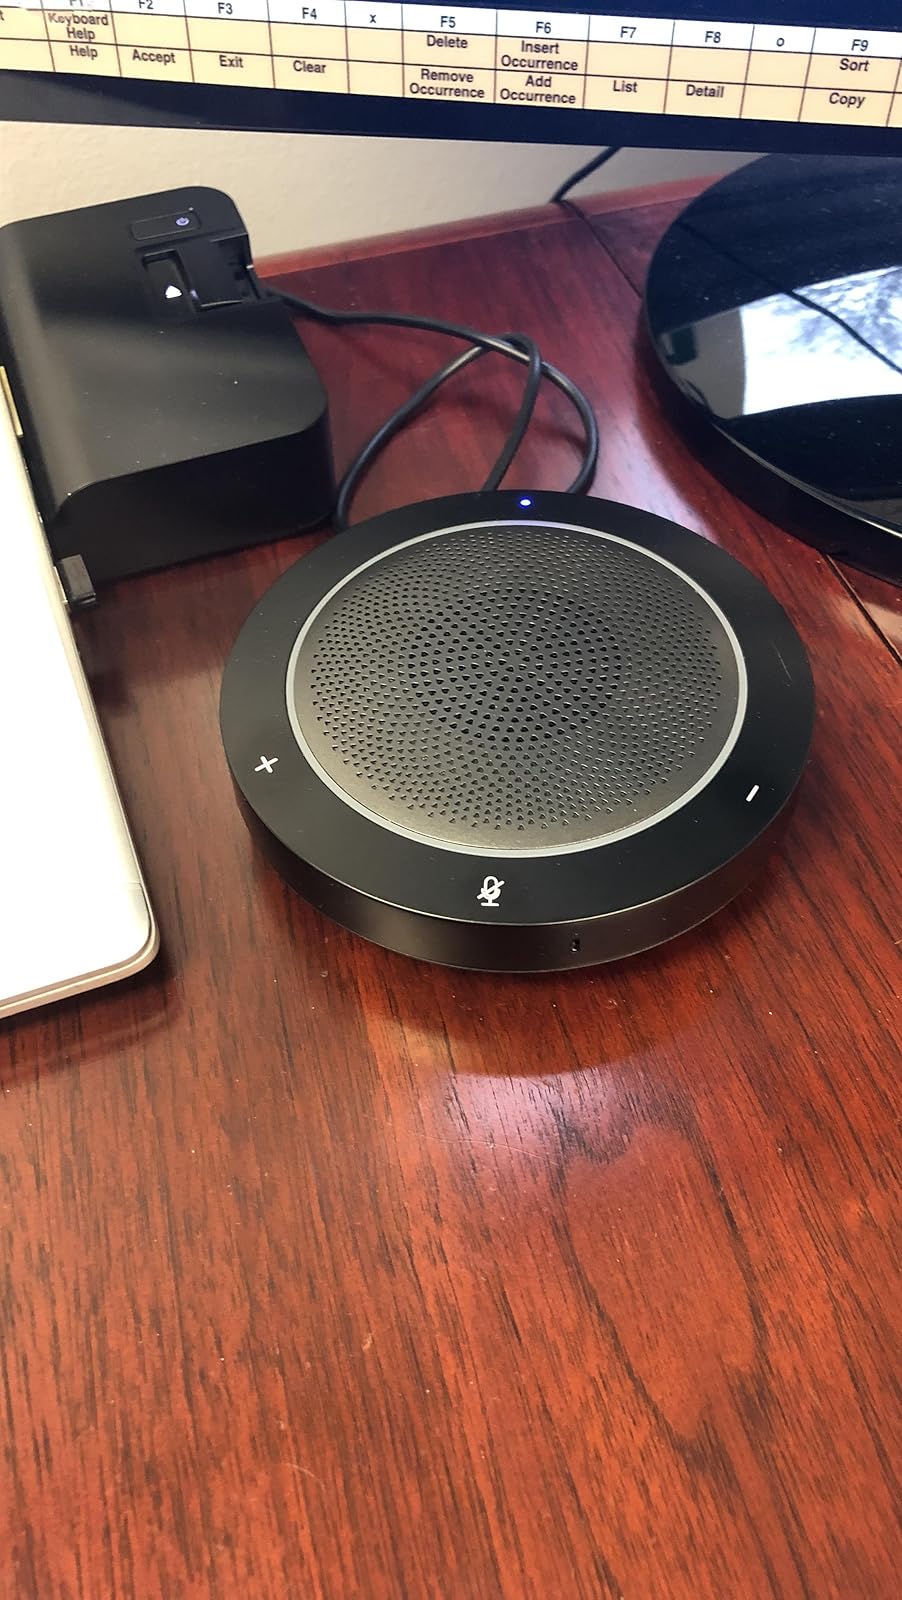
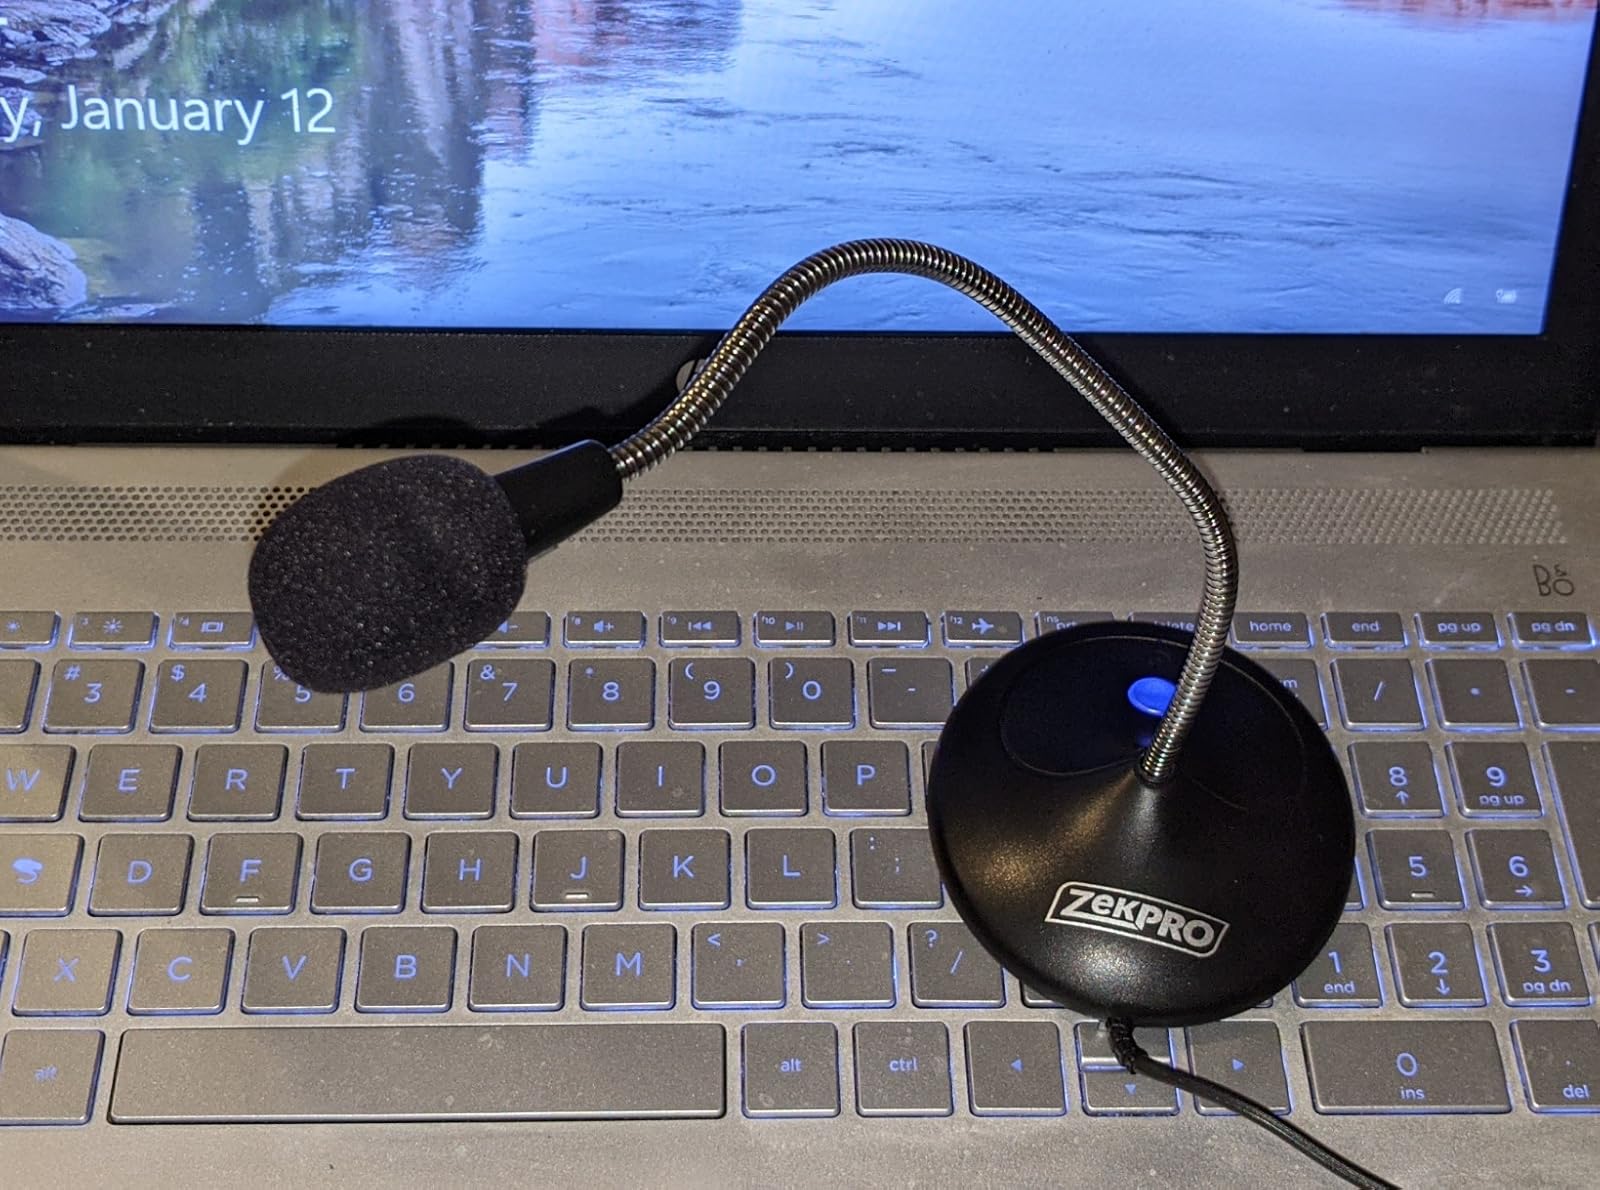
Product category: microphone
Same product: no